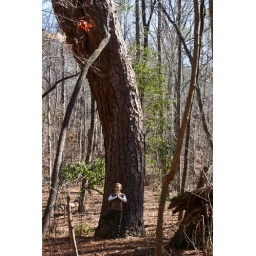
One of the oldest pine trees in Pine Mountain